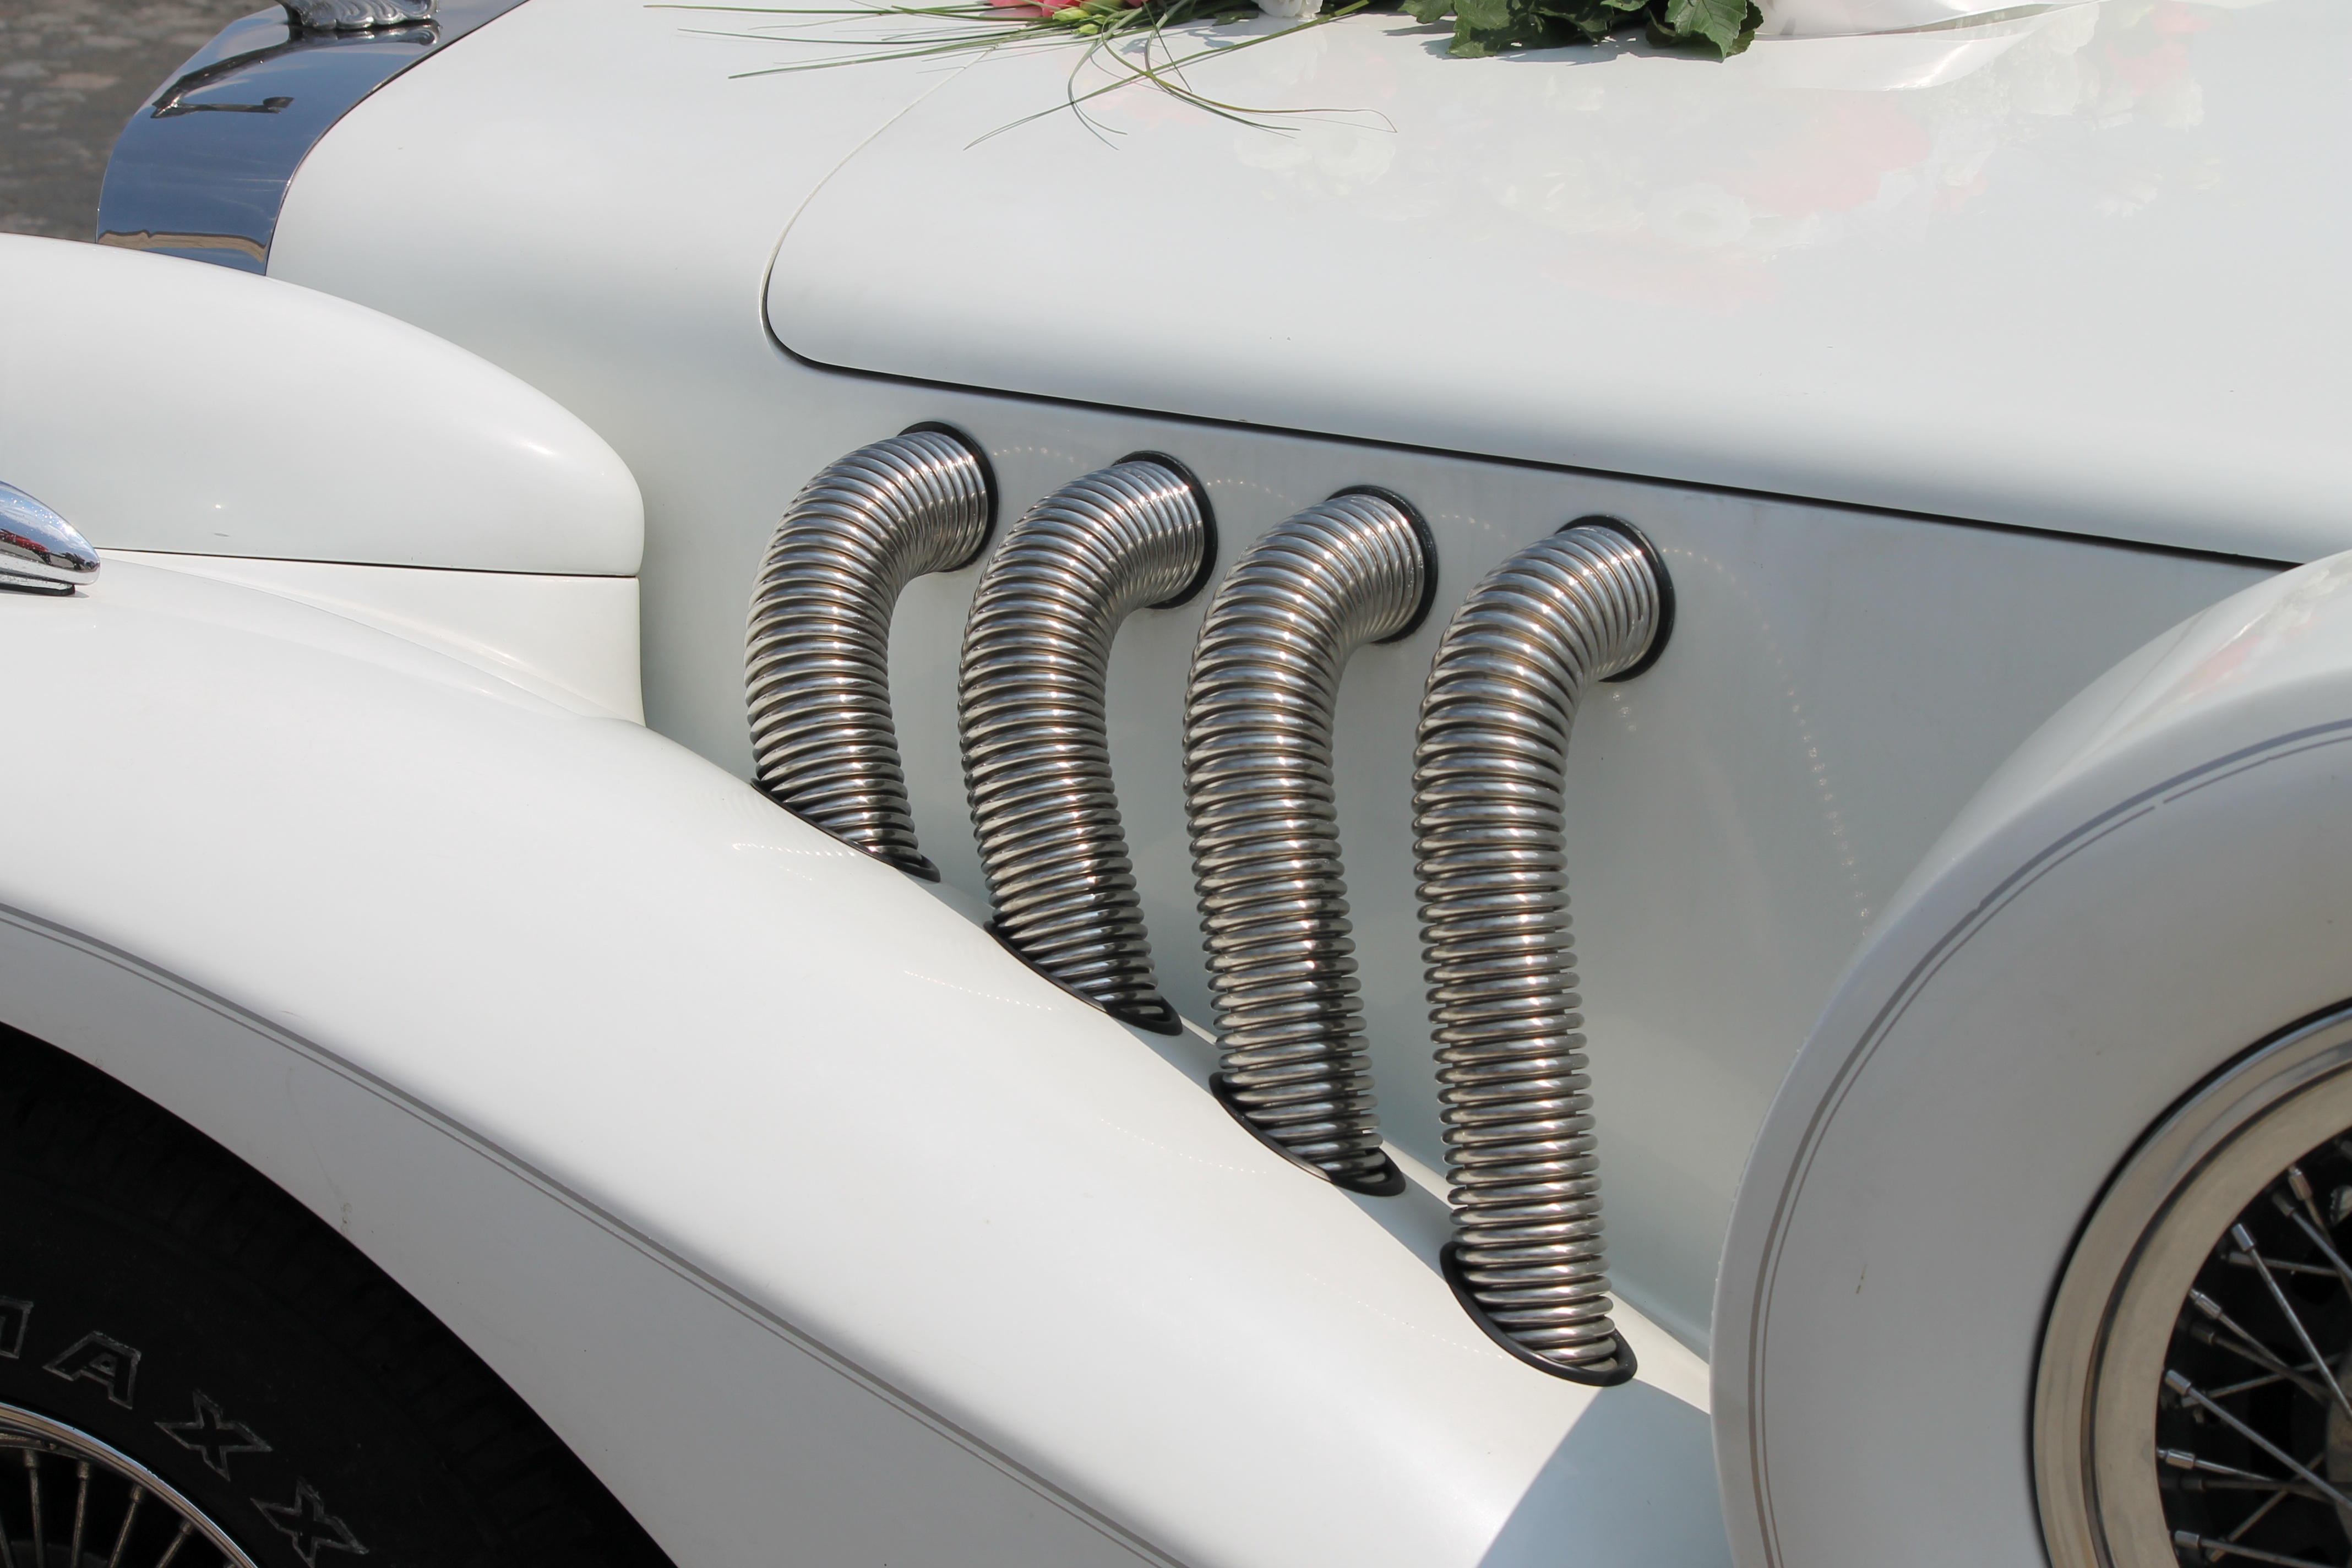
car, wheel, vehicle, money, sports car, motor vehicle, vintage car, bumper, luxury, motor, classic, convertible, noble, nobel, antique car, land vehicle, automobile make, automotive exterior, automotive design, luxury vehicle, car parts white